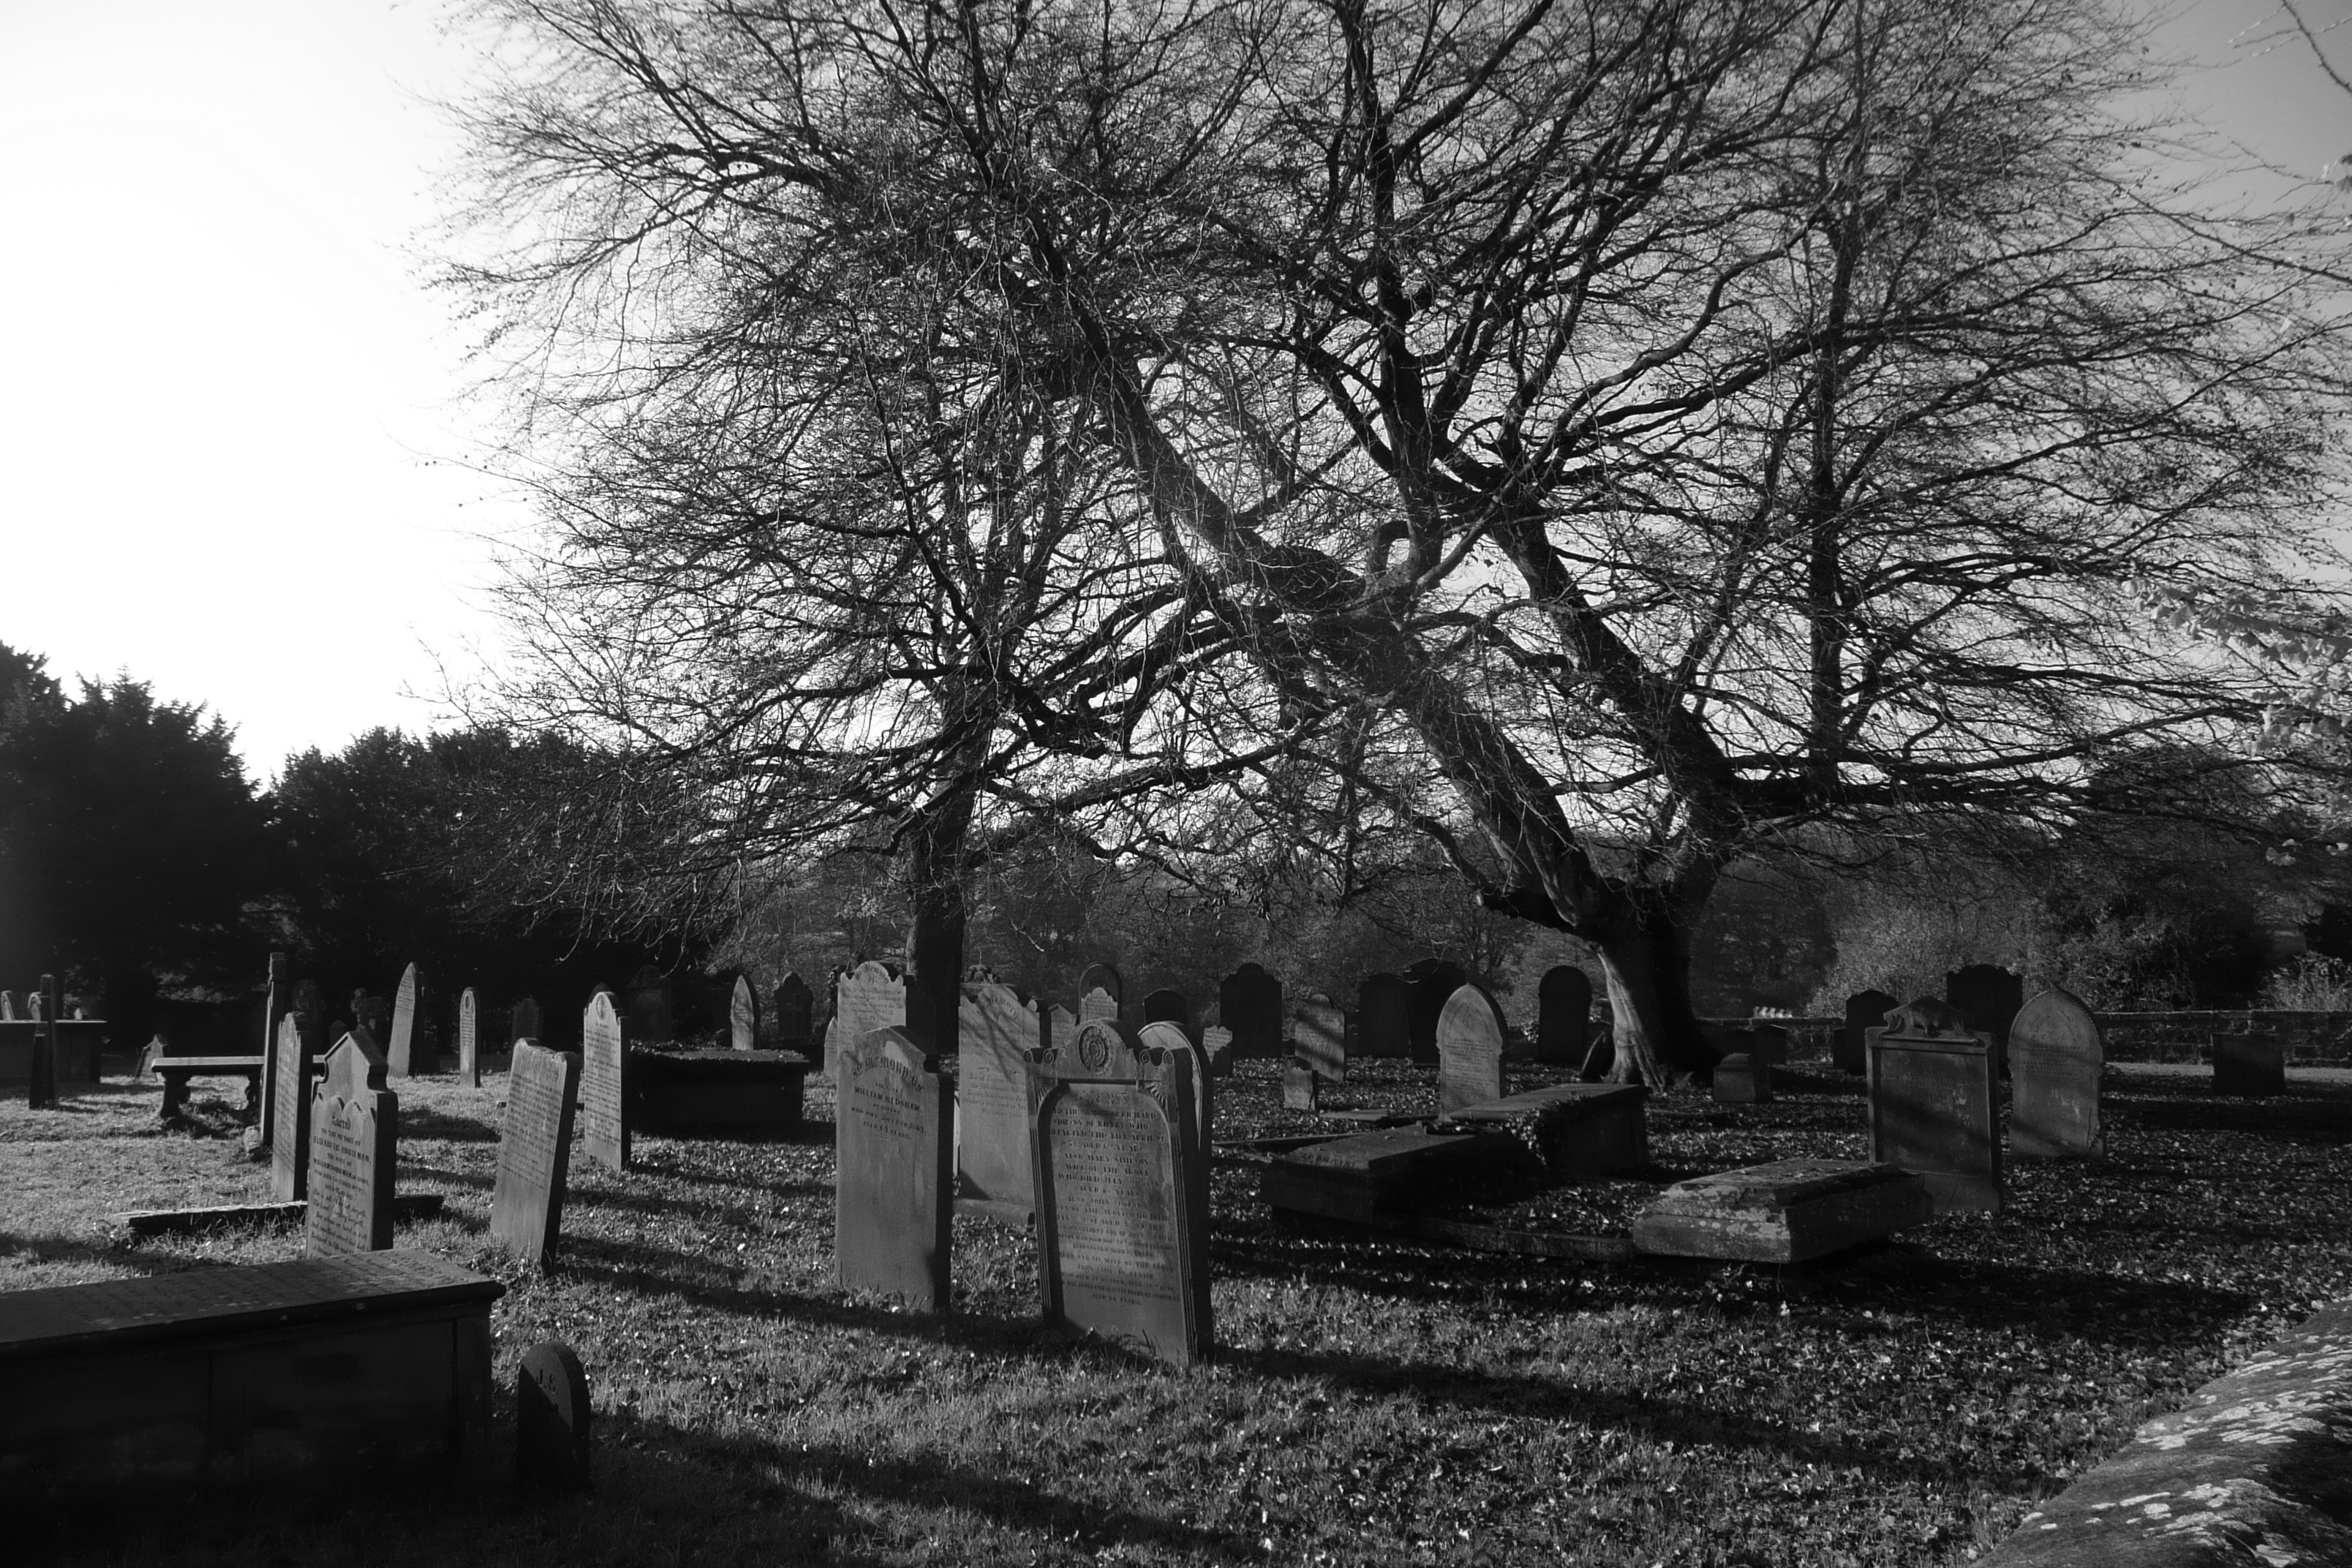
tree, black and white, white, ground, cemetery, black, monochrome, grave, graveyard, background, churchyard, burial, rural area, monochrome photography, ancient history